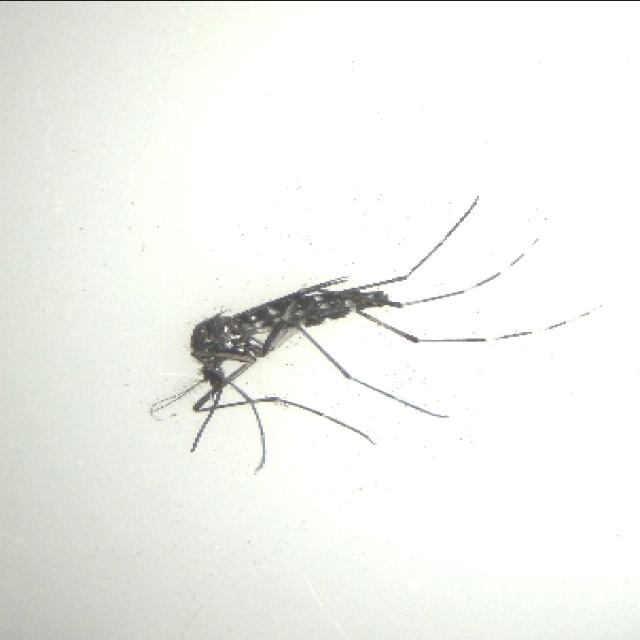
Species: aedes_albopictus